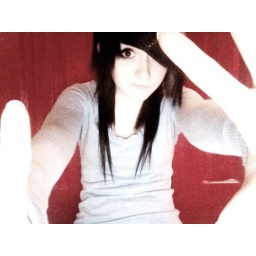
Of why we cant pretend that airplanes in the night sky are like shooting stars.